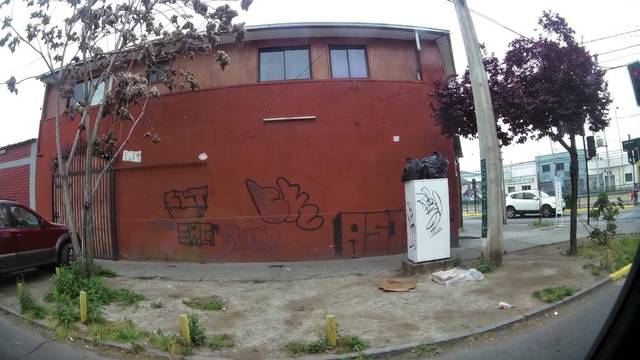
Region: Chile
Coordinates: -33.498, -70.64